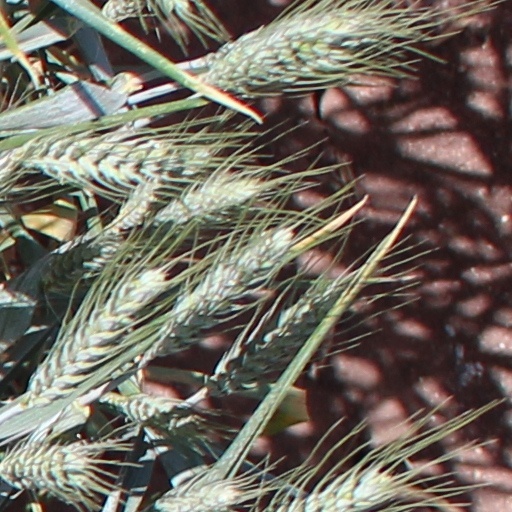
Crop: wheat